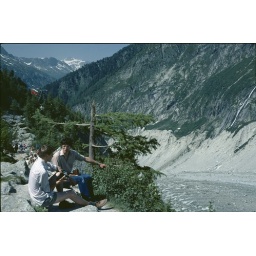
Chamonix mountain railway, France. Mer de Glace, Chris &amp;amp; Mark by stunted tree